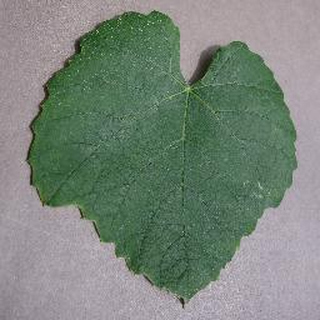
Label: healthy_grape